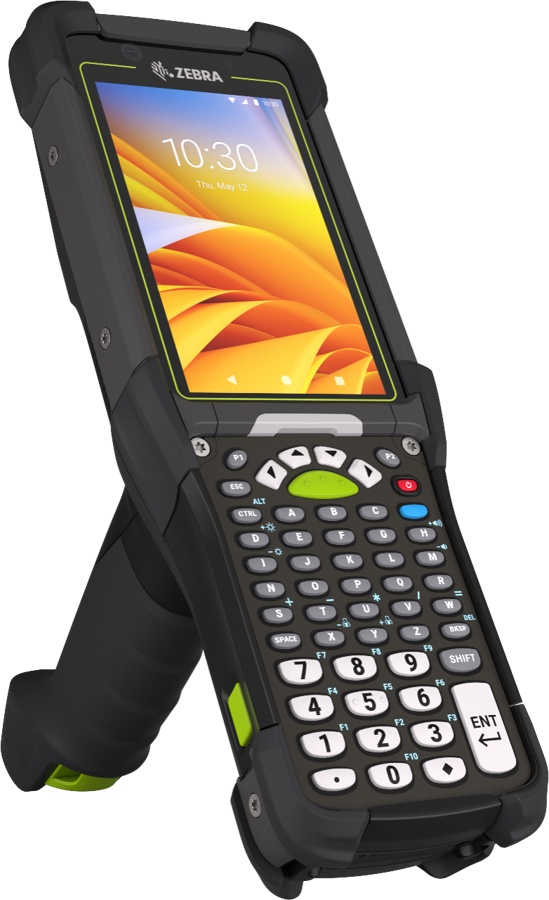
MC9401-0G1M6ESS-A6  Zebra  Computadoras móviles Panamá
MC94, Lan, Wifi 6E, Pistola, Bluetooth, Nfc, Pantalla 4.3, Vibrador, Android Gms, Se58 Imager, 6Gb Ram / 128Gb Ufs, 53 Key Vt, Batería Estándar De 7000Mah, Resto Del Mundo - Descubre la excelencia en tecnología con MC94, LAN, WIFI 6E, Gun, Bluetooth, NFC, 4.3 Display, Vibrator, Android GMS, SE58 Imager, 6GB RAM / 128GB UFS, 53 Key VT, 7000mAh Standard Battery, Rest of World. Este producto se destaca por sus características únicas. Con la garantía y calidad de la marca, garantizando excelencia y rendimiento superior.
Brand: Zebra
Category: Electronics > Computers > Handheld Devices > Data Collectors